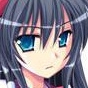
Portrait style: Anime Portrait